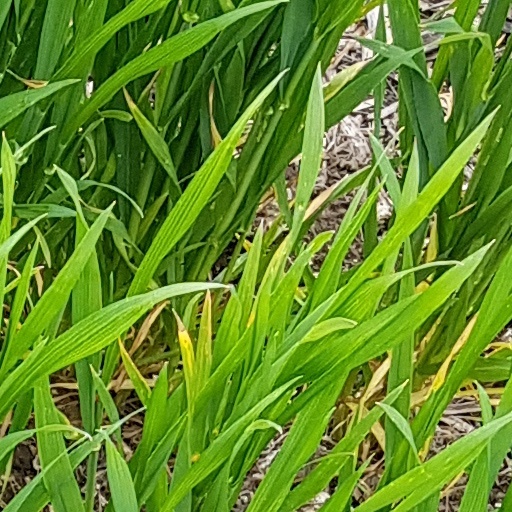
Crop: wheat